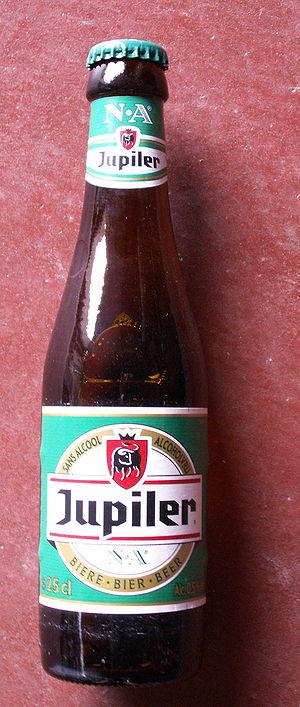
Une bière sans alcool est une bière à faible titre alcoolique dont la valeur est fixée par la règlementation du pays. En France, le titre alcoolique doit être inférieur à 1,2°.